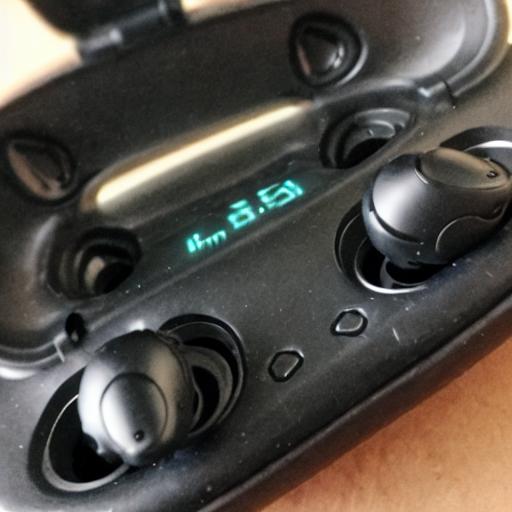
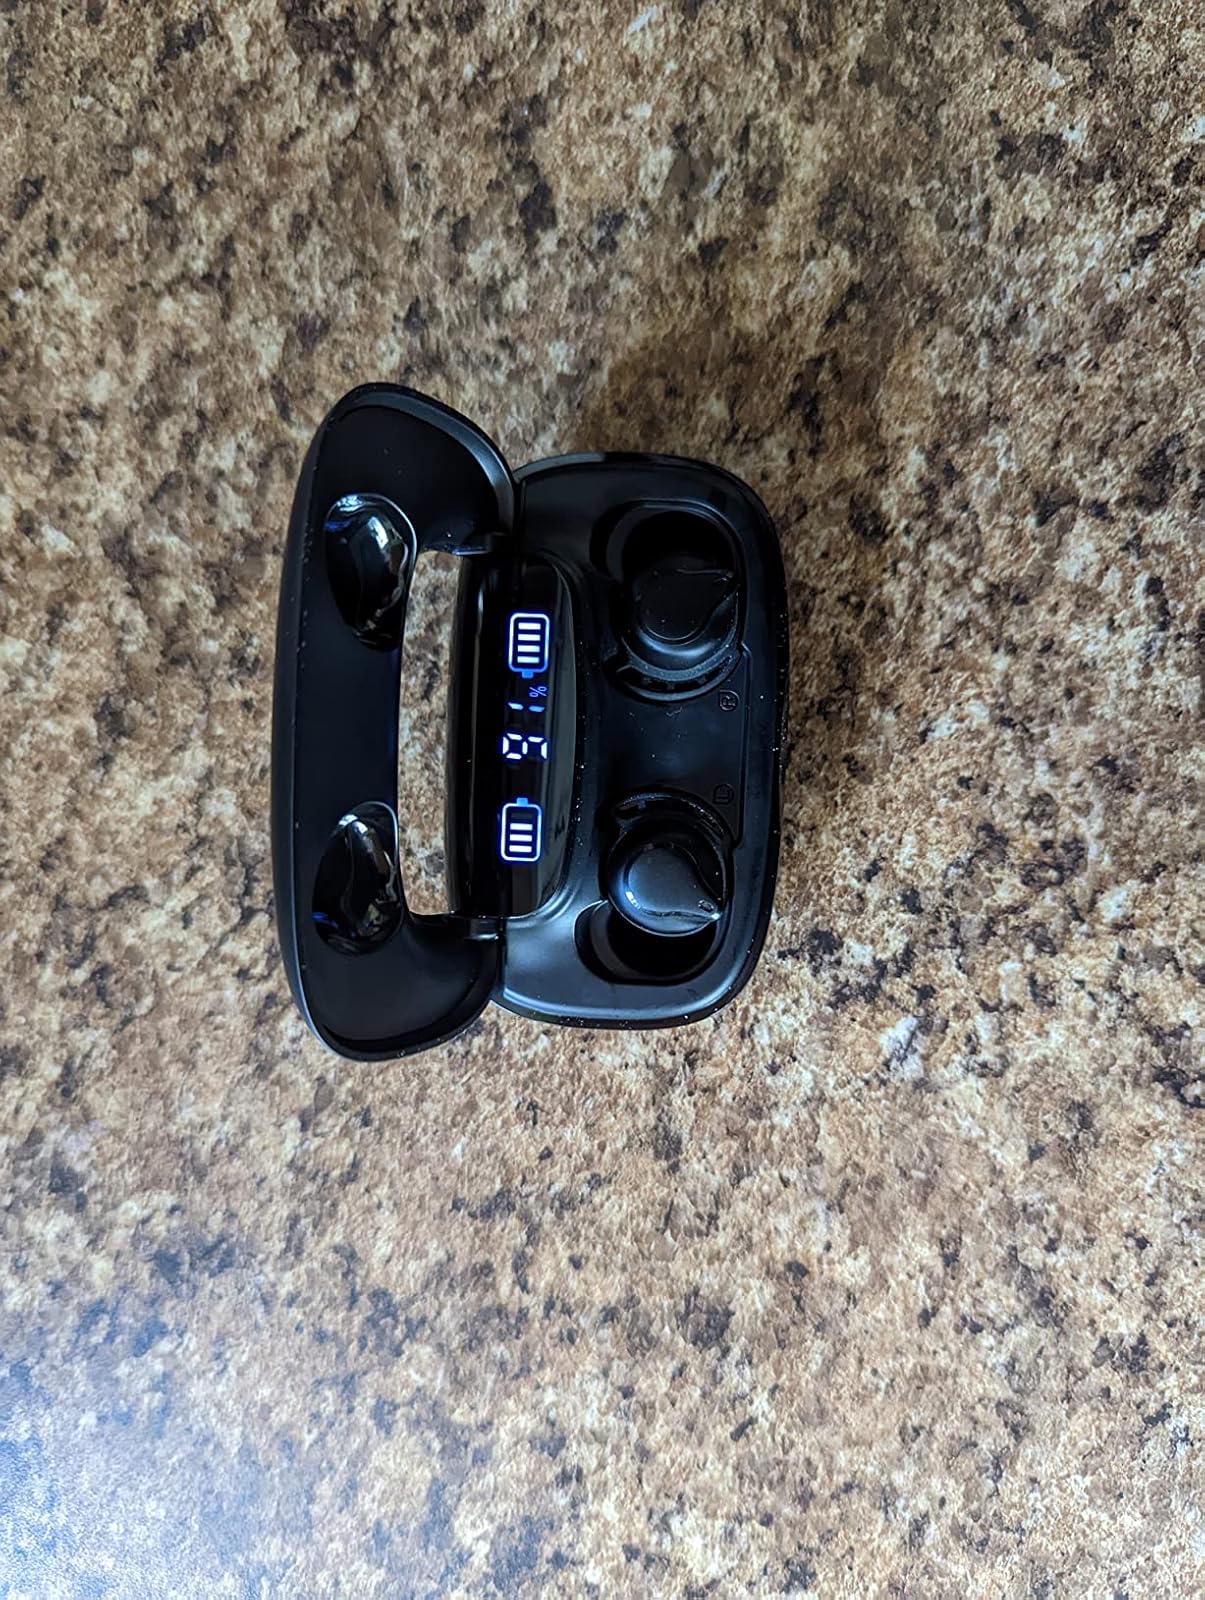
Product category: earbuds
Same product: no